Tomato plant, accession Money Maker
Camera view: bottom (45 deg); turntable rotation: 210 degrees
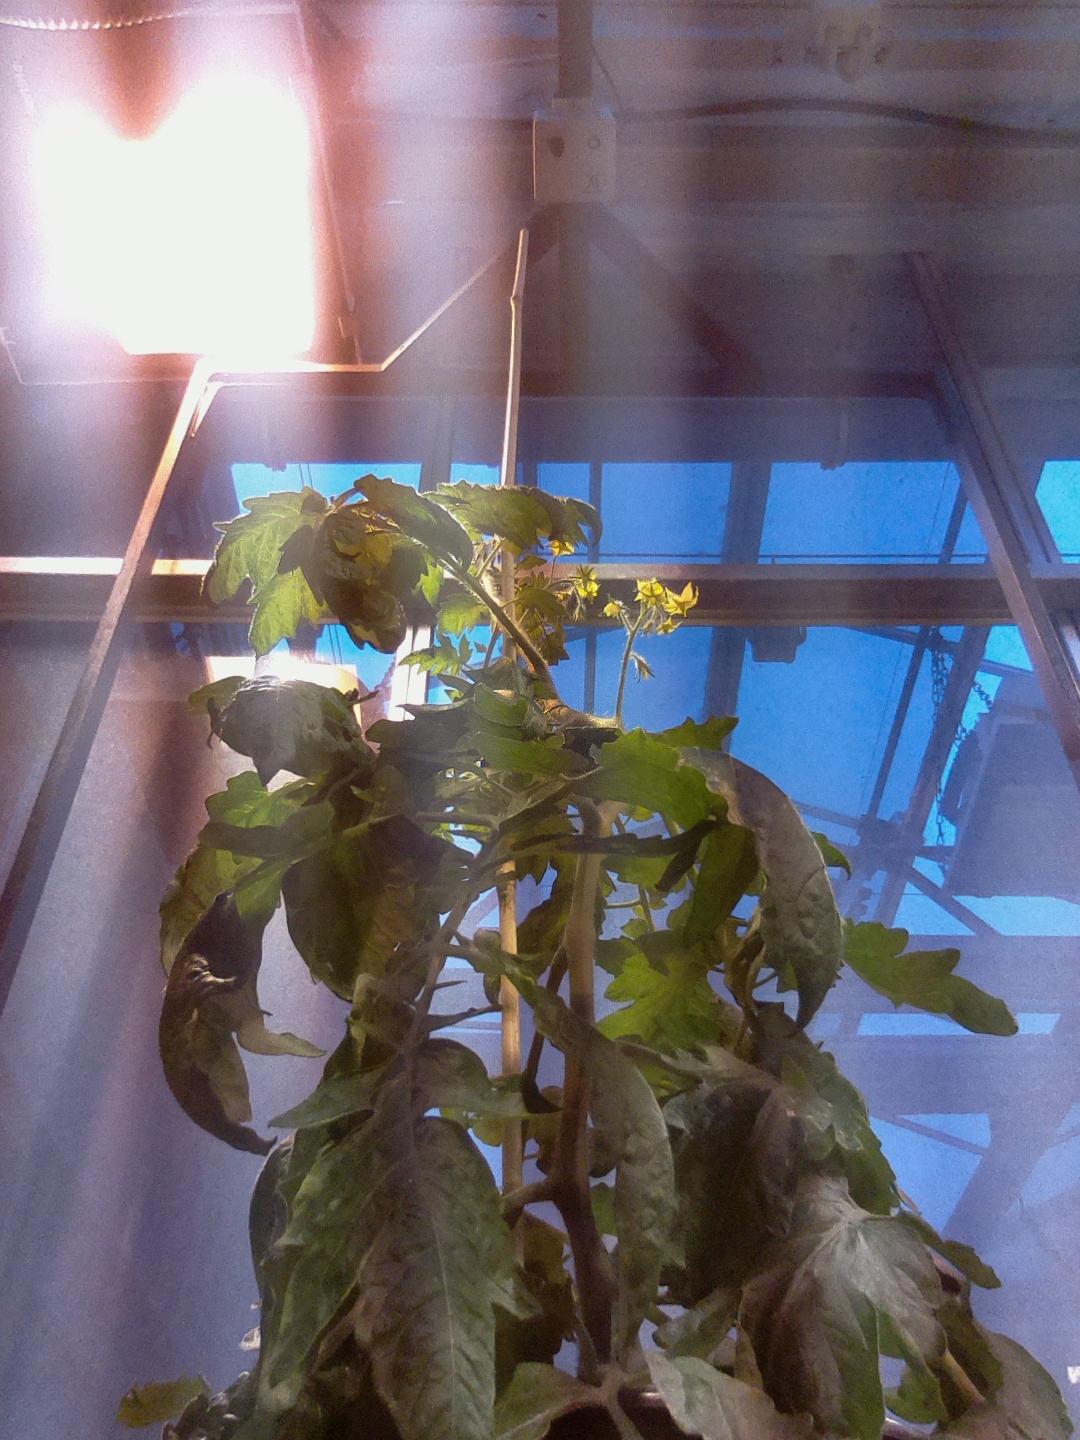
BBCH growth stage 64: 40%-50% of flowers open